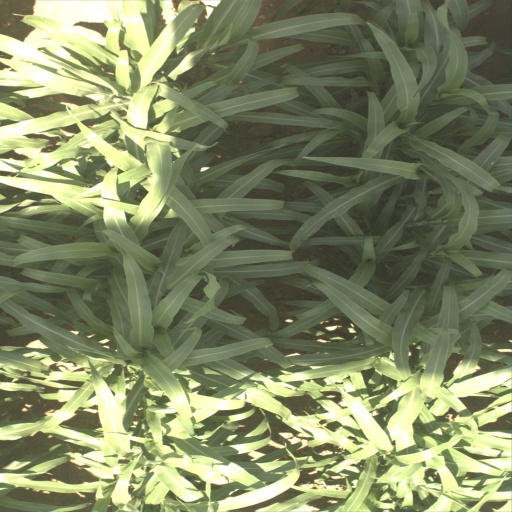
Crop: sorghum